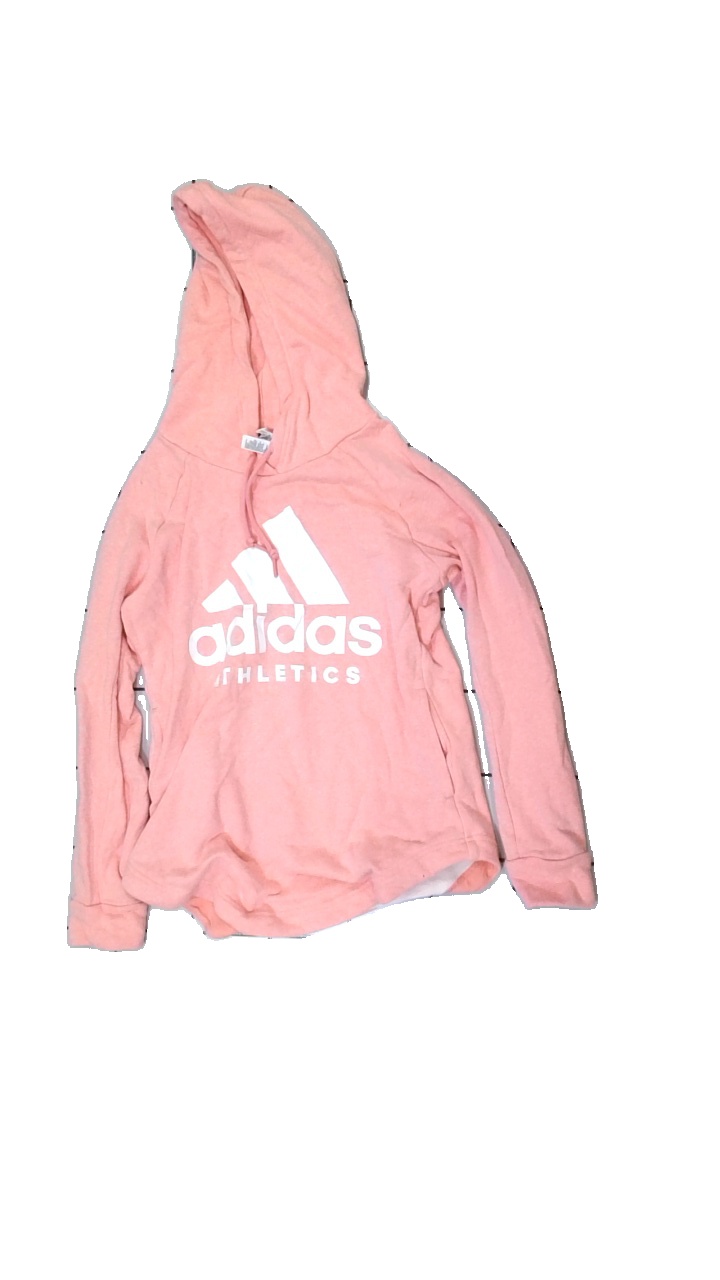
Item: Hoodie (Unisex)
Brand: Adidas
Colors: Pink, White
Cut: Regular
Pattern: Logo print
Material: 70% cotton, 30% polyester
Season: All
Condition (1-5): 3
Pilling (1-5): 1
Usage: Export
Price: <50